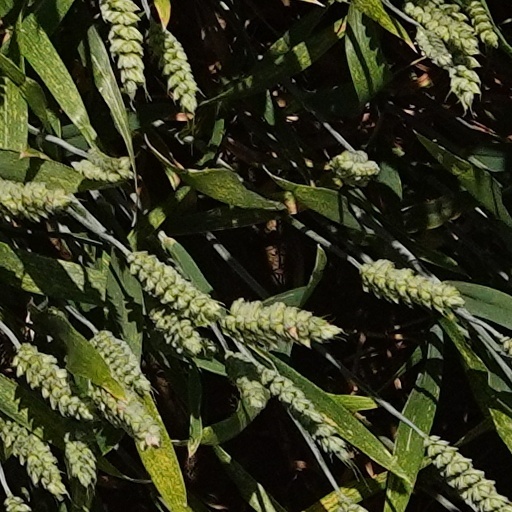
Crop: wheat